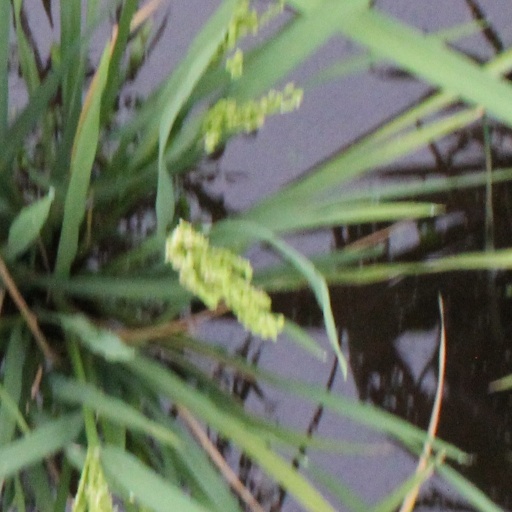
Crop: rice